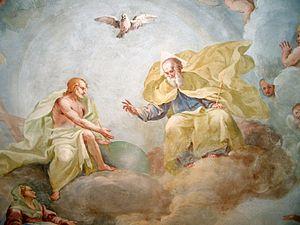
De la Trinité est une œuvre en quinze livres d'Augustin d'Hippone. L'auteur a pour objectif de combattre les erreurs de la raison qui corrompent la foi et de montrer la vérité de la trinité des personnes en un seul et vrai Dieu.